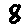
Label: 8